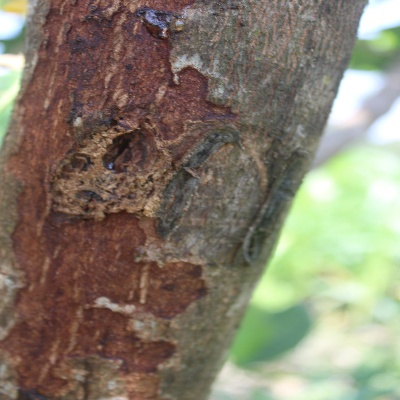
Crop: Cashew
Condition: gumosis